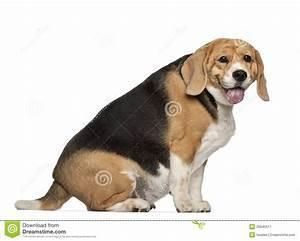
dog